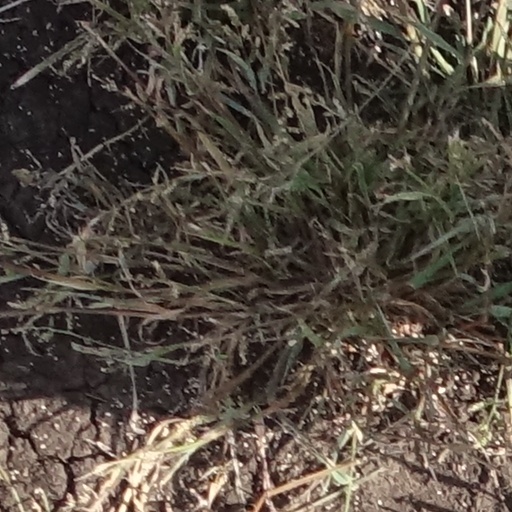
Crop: sorghum